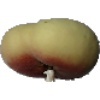
Label: Peach Flat 1